Alfred Mohrbutter

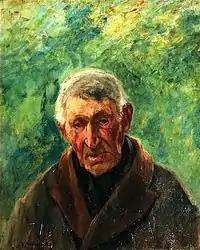
Portrait of an Old Man

In 1893, he accompanied a friend to Paris, to study at the Académie Julian. There, under the influence of Gabriel Ferrier, he came to prefer pastels. Parisian life, in turn, influenced his choice of subject matter; fashion, fabrics and interesting color combinations. Back in Hamburg, he became part of the circle of artists associated with Justus Brinckmann, head of the Museum für Kunst und Gewerbe. He joined several associations, including the . At Brinckmann's suggestion, he studied etching with the Danish artist, Peter Alfred Schou, who was living in Hamburg at that time, and was encouraged to create designs for the "Scherrebeker Webschule", a tapestry maker associated with the Gobelins Manufactory, a dozen of which were used. In addition, he designed posters for the Kunstmuseen Krefeld.